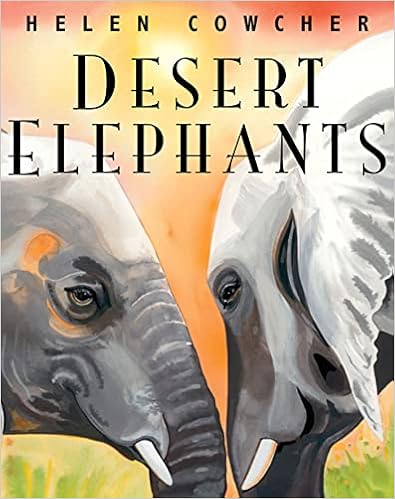
Desert Elephants
Category: Books
Review “…this is a vibrant quick introduction to the human and animal milieu of the Sahel, and the focus on coexistence gives it a useful environmental implication and helps introduce the idea to kids a few years away from the Scientists in the Field series.” ― BCCB “Cowcher's beautiful watercolor and-mixed-media illustrations chart the animals' route, beginning with a map on the endpapers, as they travel through their long journey.” ― Booklist “Cowcher's paintings of the arid landscape and its rejuvenation by rain link the lives of elephants and humans in their mutual survival.” ― School Library Journal About the Author Helen Cowcher has written and illustrated several books for children, including Antartica and Rainforest . She lives in London, England.
Features: Each year the desert elephants of Mali, West Africa, travel a 300-mile path to search for water. They peacefully pass through the lands of the Tuareg, Dogon, and Fulani people while following the longest migration route of any elephant in the world. This insightful story with bold, dramatic illustrations shows how people work together to preserve the delicate balance of life in the desert and protect these magnificent elephants.